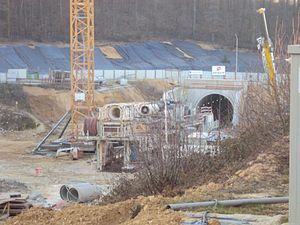
Travaux du T6 Vélizy
La ligne 6 du tramway d'Île-de-France, en abrégé la ligne T6, est une ligne de tramway sur pneumatiques mise en service le 13 décembre 2014. Longue de 14 kilomètres, elle relie la station de métro Châtillon - Montrouge à la gare de Viroflay-Rive-Droite, grâce à un premier prolongement le 28 mai 2016 de Robert Wagner à Viroflay-Rive-Droite.